Paolo Gentiloni

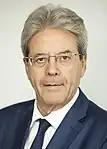
Official portrait, 2019

Paolo Gentiloni Silveri (born 22 November 1954) is an Italian politician who was European Commissioner for Economy in the von der Leyen Commission from 1 December 2019 to 30 November 2024. He had previously served as prime minister of Italy from December 2016 to June 2018.